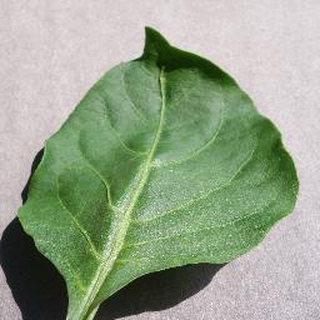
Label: healthy_bell_pepper